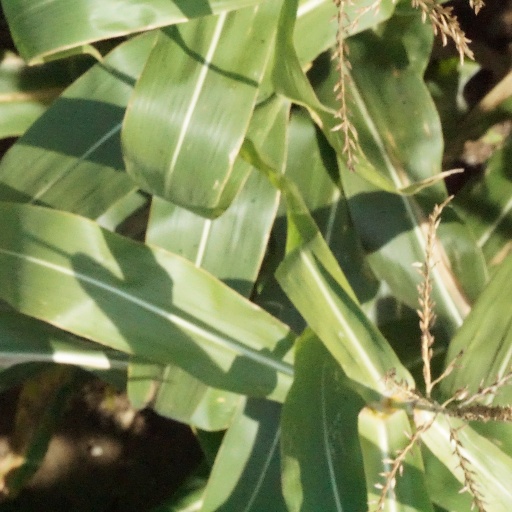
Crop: maize; corn